Pimm's

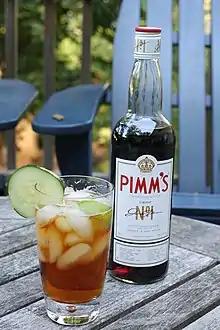
A modern bottle of Pimm's No. 1 Cup alongside a Pimm's cup

Pimm's is an English brand of gin-based fruit cup but may also be considered a liqueur or the basis of a sling or punch. It was first produced in 1823 by James Pimm and has been owned by Diageo since 1997. Its most popular product is Pimm's No. 1 Cup, commonly used for the Pimm's cup cocktail.